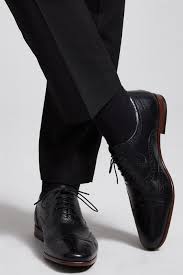
Label: Brogue